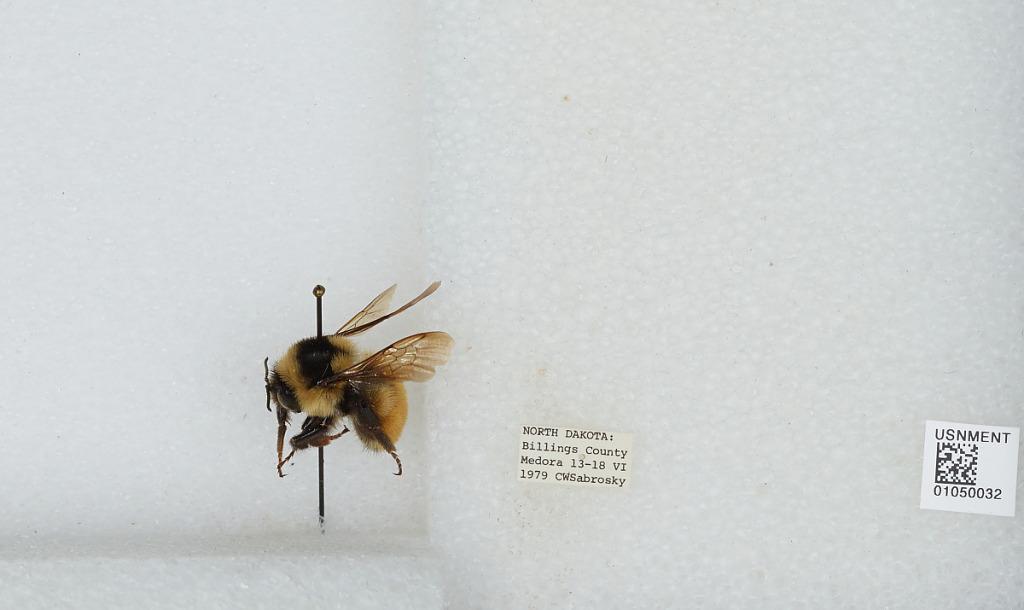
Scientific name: Bombus sp.
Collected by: C. Sabrosky
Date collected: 1979-6-13
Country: United States
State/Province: North Dakota
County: Billings
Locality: Medora
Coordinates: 46.9142, -103.525